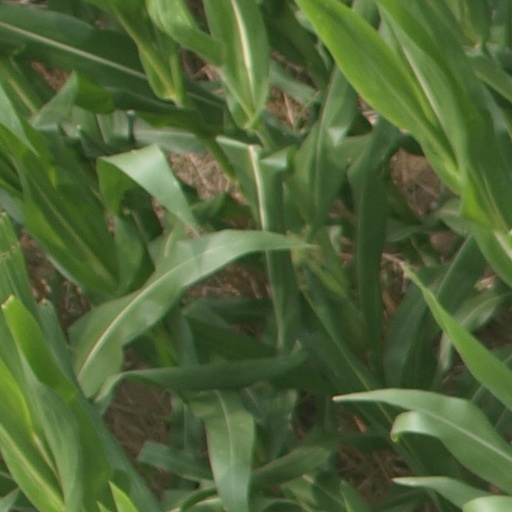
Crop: maize; corn